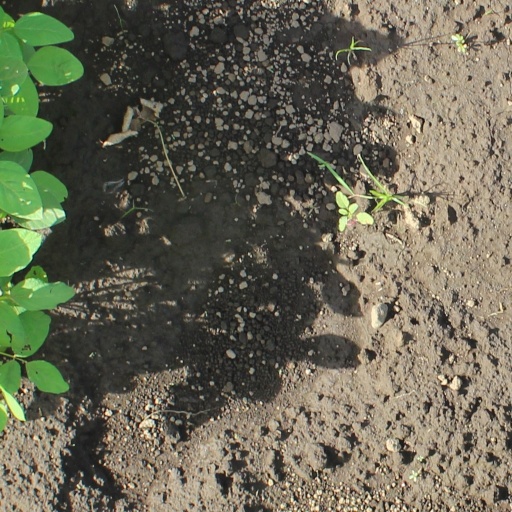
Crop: soybean